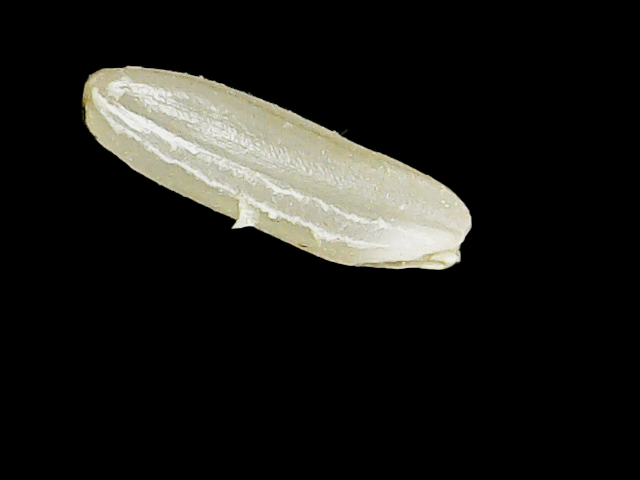
Rice variety: Binadhan17